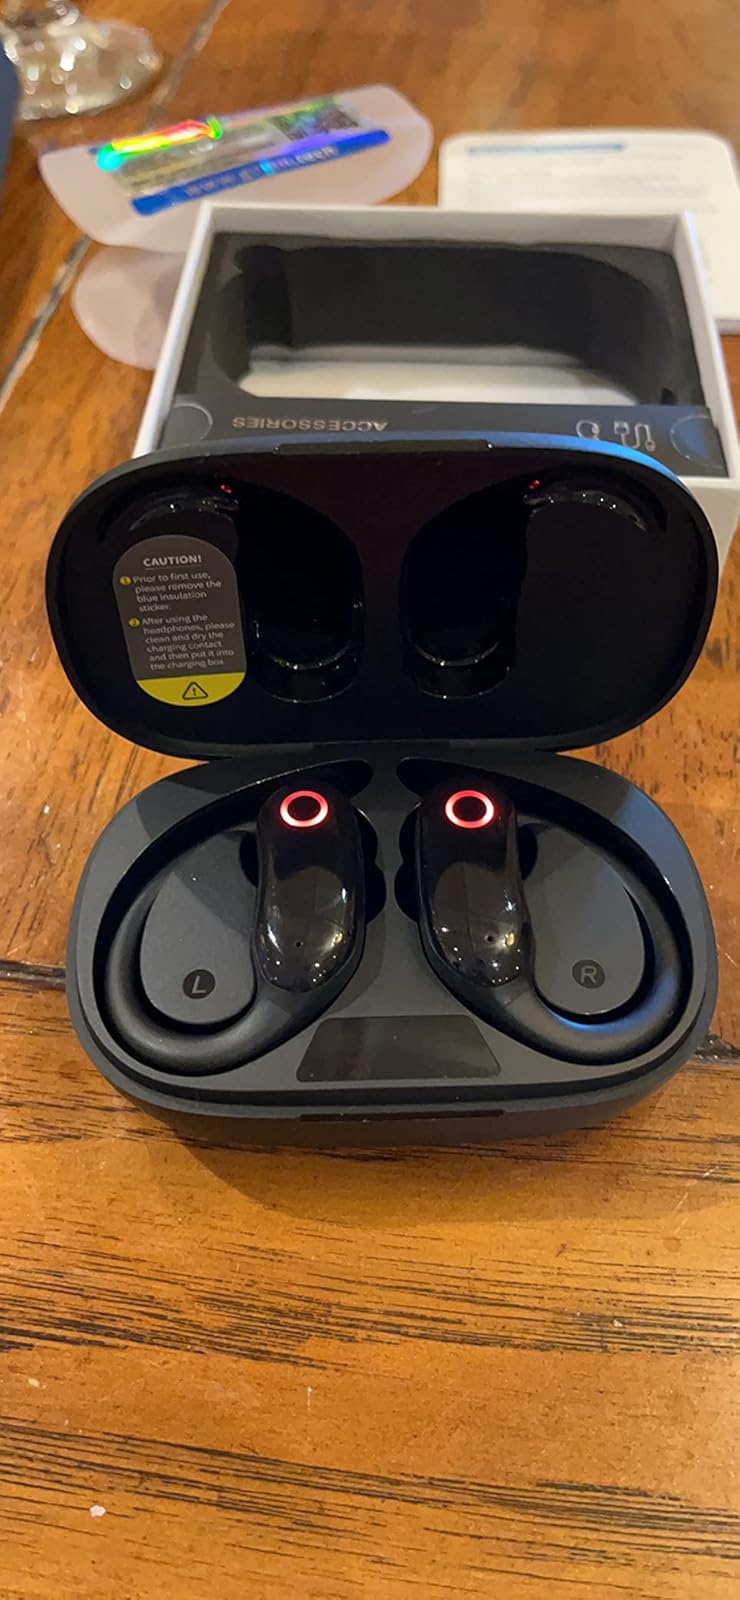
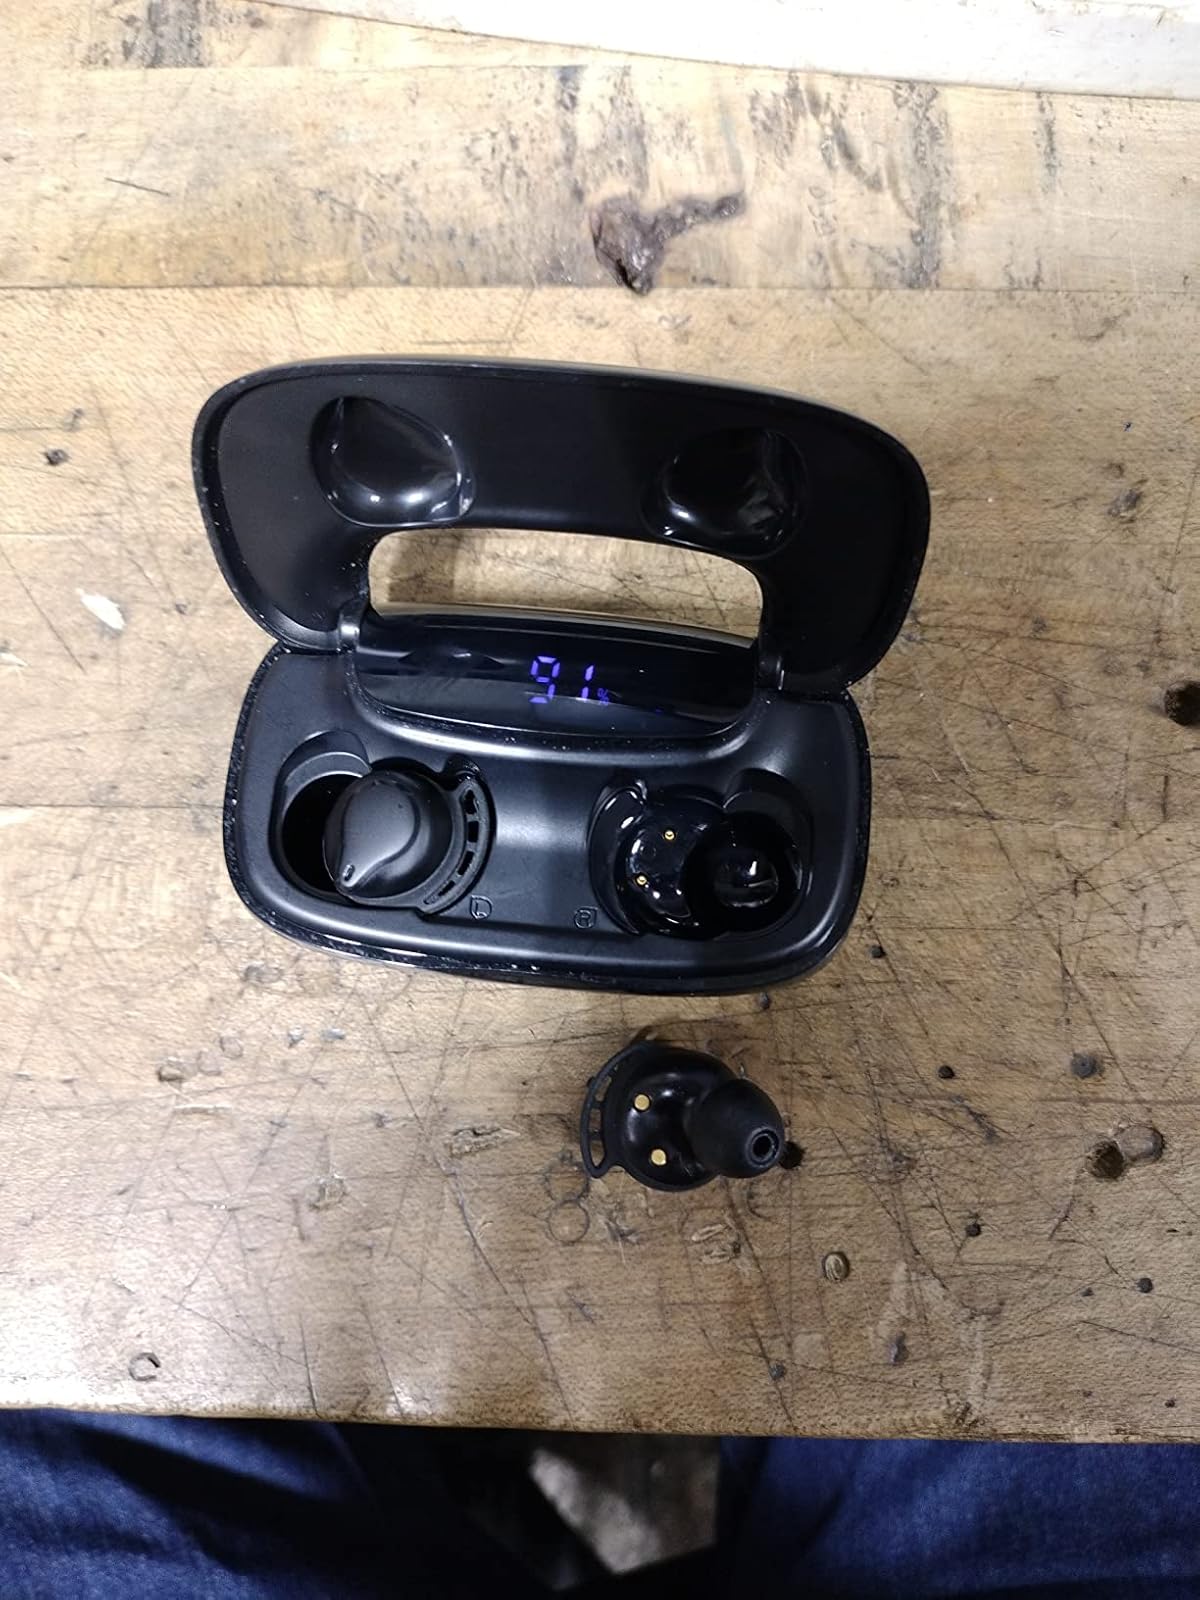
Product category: earbuds
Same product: no